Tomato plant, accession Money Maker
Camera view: tilt-top (135 deg); turntable rotation: 240 degrees
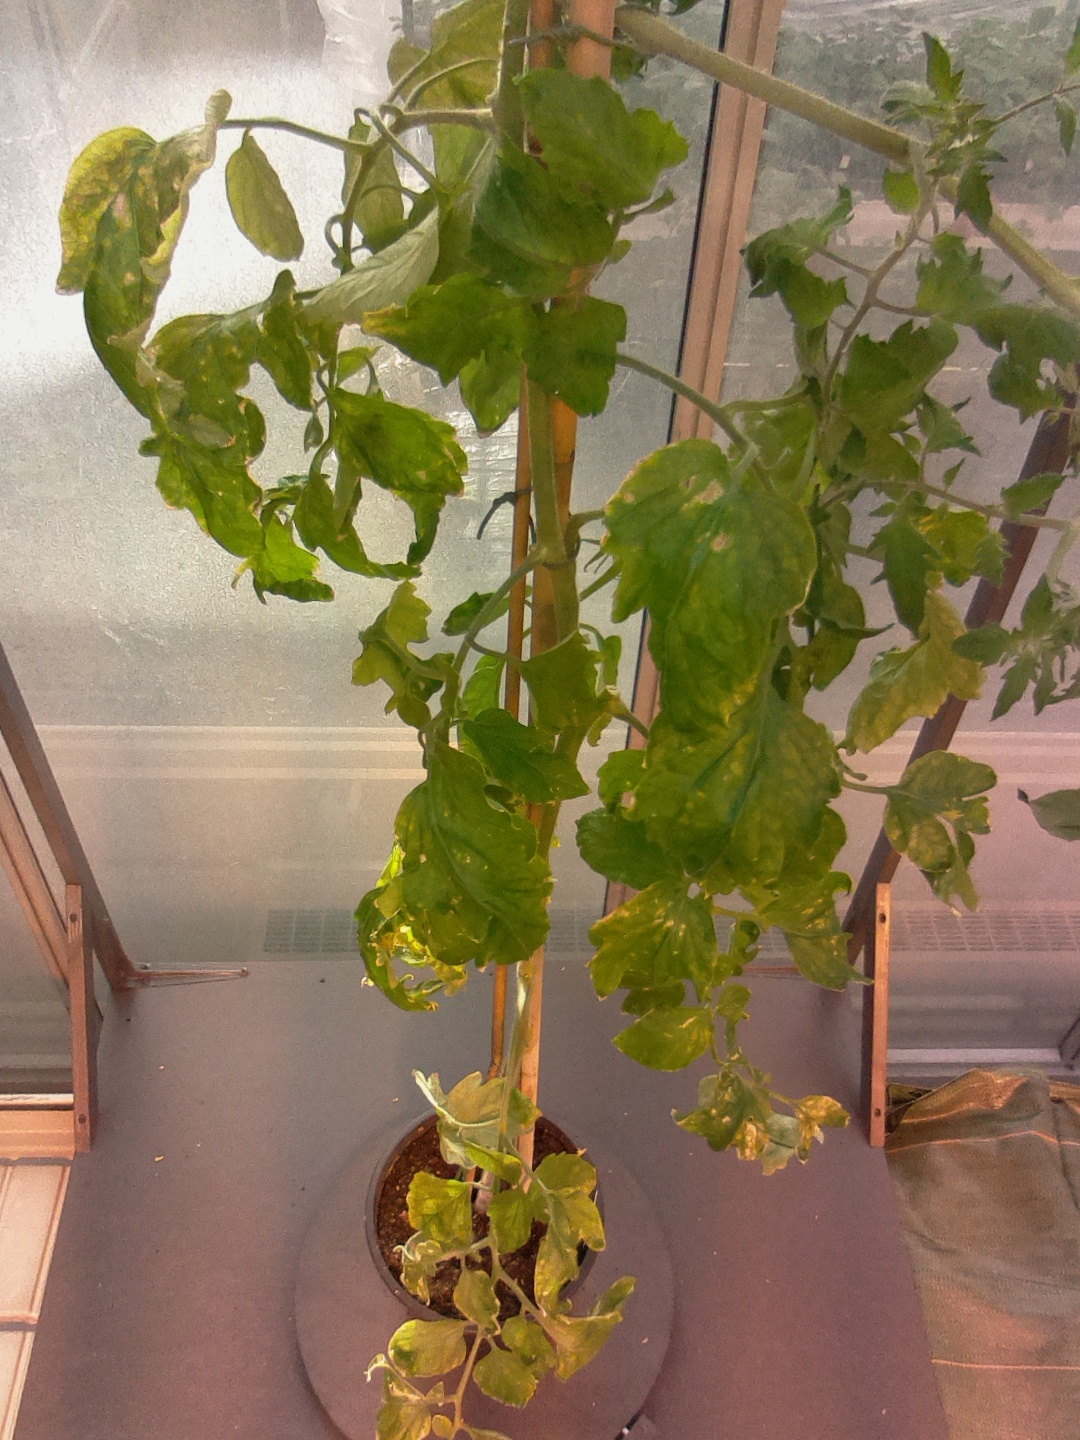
BBCH growth stage 77: 70%-80% of final fruit size